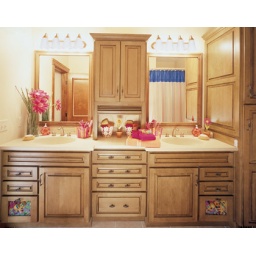
This bath cabinetry was created with the Hanover door style in Maple finished in Oregano with Chocolate glaze.